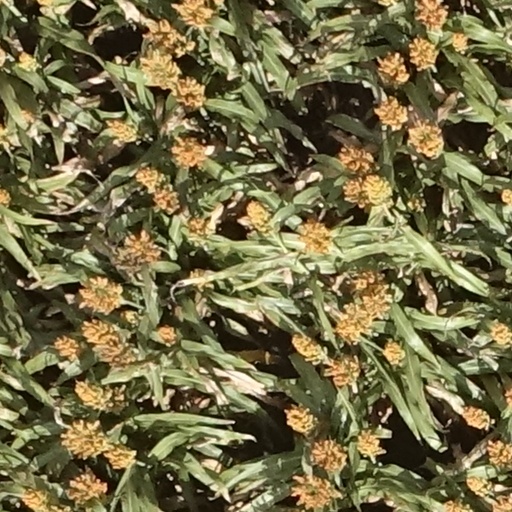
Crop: sorghum